Big Bear Mountain

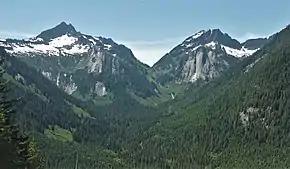
Liberty Mountain (left) and Big Bear Mountain (right) seen from the east

The North Cascades features some of the most rugged topography in the Cascade Range with craggy peaks, ridges, and deep glacial valleys. Geological events occurring many years ago created the diverse topography and drastic elevation changes over the Cascade Range leading to the various climate differences. These climate differences lead to vegetation variety defining the ecoregions in this area.